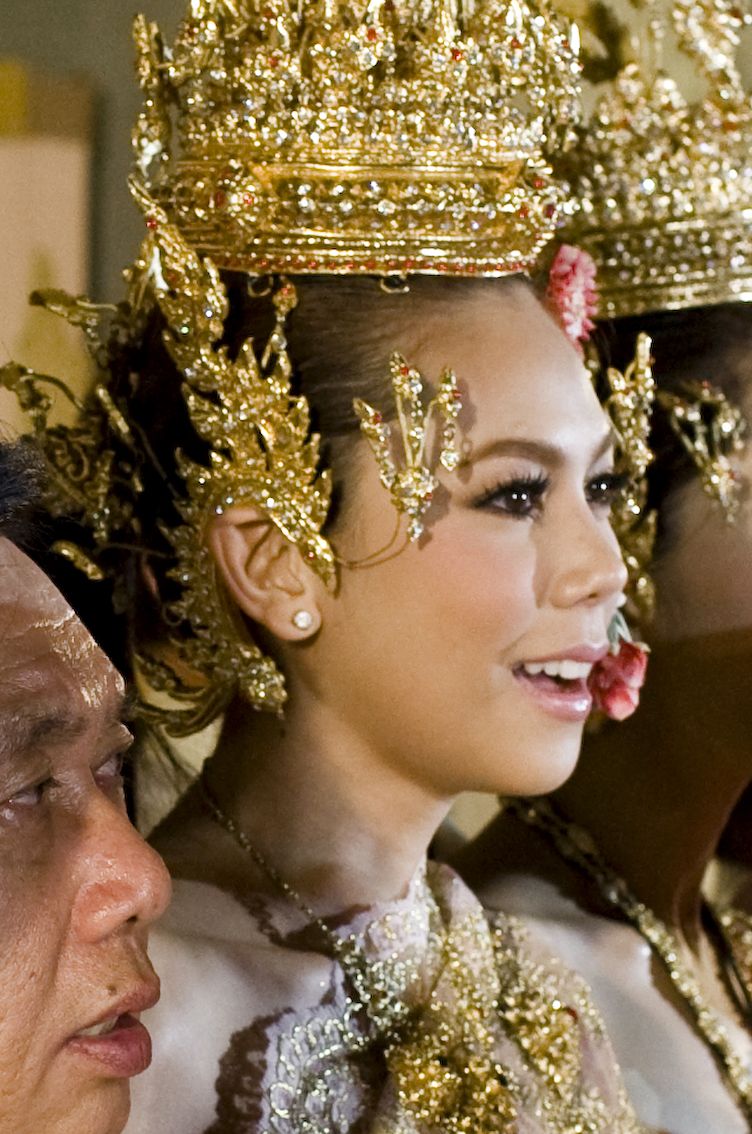
ภัครมัย โปตระนันท์

| name = ภัครมัย โปตระนันทน์
| image = Pakkaramai Potranan 2009-1.jpg
| imagesize = 250px
| caption = ตอง ภัครมัย ในปี พ.ศ. 2552
| birth_name = ภัครมัย โปตระนันทน์
| nickname = ตอง
| birth_place =อำเภอศรีราชา จังหวัดชลบุรี
| years_active = พ.ศ. 2541–ปัจจุบัน
| notable role = กะละแม - เจ้าแม่จำเป็น (2544) อีเรียม - แผลเก่า|ขวัญเรียม (2544) มะลิ - เทพีเจ้าสังเวียน (2545) จอมนาง - ลิเก๊..ลิเก (2546) นทนา คำวงศ์ / อ้อย - เทพธิดาโรงงาน (2548) น้ำฝน - จ๊ะเอ๋ เบบี้ (2549) วาสนา - มังกรซ่อนพยัคฆ์ (2549) อร - ผีจ้างหนัง (2550) บงกช - เสน่ห์นางงิ้ว (2551) กระต่าย - วีรบุรุษทุ่งดินดำ (2552) บุหงา ส่องหล้า / เหม่ยกง - ชิงรักหักสวาท (2557) แม้นมาศ เกษมบริรักษ์ - บาปบรรพกาล (2559) ทับทิม มณีจรัส - บางกอกคณิกา (2567)
| เครื่องดนตรี =
| ค่าย = แกรมมี่ แกรนด์ ในเครือ จีเอ็มเอ็ม แกรมมี่ (2541–2547)มอนสเตอร์ มิวสิค , เมโลดิก้า ในเครือ อาร์เอส (2548–2551)
| ตุ๊กตาทอง =
| สุพรรณหงส์ =
| ชมรมวิจารณ์บันเทิง =
| โทรทัศน์ทองคำ =
ภัครมัย โปตระนันทน์ (เกิด 7 ธันวาคม พ.ศ. 2520) ชื่อเล่น ตอง เป็นนักร้องและนักแสดงหญิงชาวไทย เข้าสู่วงการบันเทิงโดยแสดงมิวสิกวิดีโอของ ปีเตอร์ คอร์ป ไดเรนดัล ในเพลง "อยากไปไหนก็ไป" ต่อมาจึงได้ออกผลงานเพลงในสังกัดแกรมมี่ ตั้งแต่ปี พ.ศ. 2541 จนถึงปี พ.ศ. 2547 ได้ย้ายมาเป็นศิลปินในสังกัดอาร์เอส แต่ในปัจจุบันได้หมดสัญญากับอาร์เอสแล้ว
==ประวัติ==

ภัครมัยป็นบุตรสาวของพันตำรวจเอก โภคพิบูลย์ โปตระนันทน์ อดีตเลขาธิการสำนักงานคณะกรรมการป้องกันและปราบปรามการทุจริตในภาครัฐ (ป.ป.ท.) คุณพ่อผู้พิทักษ์ ครม.ย้ายข้ามห้วย “พนิตา” นั่งปลัด ศธ. ตั้ง “พ่อตอง-ภัครมัย” เลขาฯ ป.ป.ท. จากผู้จัดการออนไลน์
จบการศึกษาระดับมัธยมศึกษาจาก โรงเรียนชลกันยานุกูล จบการศึกษาระดับอุดมศึกษาจาก มหาวิทยาลัยหัวเฉียวเฉลิมพระเกียรติ|คณะเทคนิคการแพทย์ มหาวิทยาลัยหัวเฉียวเฉลิมพระเกียรติ เข้าสู่วงการบันเทิงโดยแสดงมิวสิกวิดีโอของ ปีเตอร์ คอร์ป ไดเรนดัล ในเพลง "อยากไปไหนก็ไป"
ภัครมัยเริ่มแจ้งเกิดในวงการเพลงเมื่อพฤษภาคมปี 2541 ด้วยมาดของหญิงสาวผมยาว ท่าทาง คล่องแคล่วกระฉับกระเฉง และเริ่มเป็นที่รู้จักในผล งานชุด "ตองหนึ่ง" ซึ่งก่อนที่เธอจะออกอัลบั้มชุดนี้ได้ ตองต้องใช้เวลาถึงหนึ่งปีเต็ม ในการฝึกฝนร้องเพลงและเตรียมความพร้อมให้เต็มที่กับการทำงานชุดแรก ตองเคยมี ความฝันและความตั้งใจว่า ซักวันหนึ่งจะต้องเป็นนักร้องให้ได้ ตองเคยเป็นนักร้องตัวแทน ของโรงเรียนสมัยมัธยมปลาย ก่อนจะตั้งใจฝึกฝนและพัฒนาตนเองจนมีโอกาสได้เข้าร่วมประกวดใน โครงการ สตาร์เซิร์ช รุ่นที่ 2 ซึ่งจัดโดยสถานีวิทยุ Radio Vote ซึ่งเป็นรุ่นเดียวกับ นิโคล เทริโอ นักร้องร่วมค่ายที่ออกอัลบั้มในปีเดียวกัน ก่อนเป็นหนทางให้เธอก้าวเข้ามาสู่ถนนสายดนตรีอย่างเต็มตัว
พ.ศ. 2542 ตอง ภัครมัย ได้มีผลงานเพลงอัลบั้มชุดที่สองคือ "ตองสองตา (Tong Two Eyes)" ซึ่งเปิดตัวมาด้วยเพลงสนุกสนานอย่าง สองตา ที่ดูโตขึ้นมาจากอัลบั้มแรก ในอัลบั้มนี้ มีเพลงที่ฮิตที่สุดของตองนั่นก็คือเพลง อยู่ดีดีก็อยากร้องไห้ นอกจากนี้ อัลบั้มนี้ยังมีเพลงฮิตหลายเพลง ทั้งเพลง ทานข้าวกันไหม และ ให้ความหวังทำไม ซึ่งในอัลบั้มชุดนี้มียอดขายกว่า 800,000 ตลับ
ต่อมาในปี พ.ศ. 2543 ตอง ภัครมัยได้ร่วมกับกลุ่มนักร้องในสังกัดกับวง "เซเว่น (นักร้องไทย)|Seven" ที่ทำร่วมกับ 6 ศิลปินหญิง ได้แก่ ใหม่ เจริญปุระ, มาช่า วัฒนพานิช, หฤทัย ม่วงบุญศรี, นัท มีเรีย, นิโคล เทริโอ และเสาวลักษณ์ ลีละบุตร เปิดตัวด้วยเพลงรวมศิลปินอย่าง "ความรักทั้งเจ็ด" ซึ่งเป็นเพลงเปิดตัวที่สร้างชื่อเสียงให้กับวงเป็นอย่างมาก และยังสร้างปรากฏการณ์แฟชั่นเชิ้ตขาว กางเกงยีนส์ ซึ่งเพลงเดี่ยวที่ตองร้องคือ "อกหักใช่ไหม"
ในปีเดียวกันหลังจากอัลบั้ม Seven ประสบความสำเร็จเป็นอย่างมาก ยังได้มีผลงานอัลบั้มชุดที่ 2 ตามมาในปีเดียวกันคือ "Seven Vol.1 และ Vol.2" เปิดตัวด้วยเพลง "อกหักใช่ไหม" และเพลงเดี่ยวที่ได้ร้องนั้นคือเพลง "บอกแล้วให้ระวัง"
พ.ศ. 2544 ต่อเนื่องผลงานเพลงด้วยอัลบั้มที่สาม คือ ตอง 333 (Tong 333) ที่ทิ้งช่วงระยะเวลาเกือบ 2 ปี งานเพลงในอัลบั้มชุดนี้ เน้นฟังสนุก ตรงไปตรงมาเหมือนชื่ออัลบั้ม นอกจากนี้ ตองยังได้รับความไว้วางใจจากทีมโปรดิวเซอร์ให้ดีไซน์การร้อง และใส่อารมณ์ในแต่ละเพลงด้วยตัวเองอีกด้วย โดยเปิดตัวด้วยเพลงมืดตึ๊ดตื๋อ ต่อด้วยเพลง กลัวเธอรู้, จะรักให้ดีที่สุด และ ไม่ขอเป็นเพื่อน ซึ่งถือว่าอัลบั้มนี้ก็ยังได้เสียงตอบรับไม่แพ้กับอัลบั้มชุดแรกๆ และในปีเดียวกันตองได้แสดงละครเรื่องแรกโดยรับบทเป็นนางเอกของเรื่องอีกด้วยคือละคร "เจ้าแม่จำเป็น" และยังได้ร้องเพลงประกอบละครคือเพลง "ฉันไม่มีเวทมนตร์"
พ.ศ. 2546 กับอัลบั้มชุดที่ 4 ชื่อว่า ตองสี่ (Tong 4) อัลบั้มชุดนี้กระแสตอบรับค่อนข้างแผ่วแต่ก็ยังเป็นที่น่าจับตาอยู่ โดยเปิดตัวด้วยเพลง แล้วฉันล่ะ เพลงเนื้อหาเศร้า ๆ
หลังจากนั้นตองเริ่มหายไปจากการร้องเพลง แต่ก็ยังแสดงละครละครอีกหลายเรื่อง อาทิ 12 ราศี และ ลิเก๊..ลิเก เป็นต้น
ในปี พ.ศ. 2548 หลังจากที่ตองโลดแล่นอยู่ในวงการบันเทิงมายาวนาน วันนี้ "ตอง- ภัครมัย โปตระนันท์" ก้าวสู่การเปลี่ยนแปลงครั้งสำคัญกับอัลบั้มชุด "Changes" งานดนตรีที่พิสูจน์ถึงพัฒนาการทางความคิดที่เติบโตขึ้นอย่างชัดเจนของตอง ภายใต้การดูแลของ มอนสเตอร์ มิวสิก ค่ายเพลงในเครือ อาร์. เอส.ฯ
พ.ศ. 2550 ตองได้มีผลงานอัลบั้มชุดสุดท้าย หลังจากที่มีอัลบั้มเดี่ยวออกมาถึง 5 ชุด ในอัลบั้มนี้มีความเซ็กซี่วาบหวิวอยู่เล็กน้อยกับอัลบั้ม "TONG SECRET" มีเพลงที่เป็นที่รู้จักคือเพลง ห้ามใจไม่ไหว
ในปี 2556 ตองได้กลับมามีคอนเสิร์ต " Seven ความรักทั้งเจ็ด|Green Concert # 16 : Seven Return" ร่วมกีบศิลปินวงเซเว่น เมื่อวัน เสาร์ที่ 24 และ อาทิตย์ที่ 25 สิงหาคม 2556 ที่ Royal Paragon Hall , Siam Paragon
ปัจจุบัน ภัครมัยยังคงมีผลงานอย่างต่อเนื่องทั้ง ถ่ายแบบแฟชั่น แสดงละครโทรทัศน์ ละครซีรีส์ และแสดงมิวสิควีดีโอ เป็นต้น นอกจากนนี้ยังได้ออกซิงเกิ้ลเดี่ยว หลังจากห่างหายไปจากงานเพลงถึง 7 ปี กับซิงเกิ้ลภายใต้สังกัด Morningray Music ชื่อเพลง "ไม่อยากจบบนเตียง (No Need)" (พ.ศ. 2559)
== ผลงานการแสดง ==
=== ละครโทรทัศน์ ===
=== ภาพยนตร์ ===
=== รายการโทรทัศน์ ===
* ดีไซน์เวิลด์ (โมเดิร์นไนน์)
* ดาราการ์ตูน (ช่อง 3) ภัครมัย โปตระนันท์ nangdee.com
* The Mask Singer หน้ากากนักร้อง ซีซันที่ 4 ในนาม "หน้ากากสิงโตเชิด" ชนะหน้ากากกล้วย (พศุตม์ บานแย้ม) และแพ้หน้ากากผึ้ง (นภัสสร สุวรรณานนท์|นภัสสร ภูธรใจ)
* I Can See Your Voice Thailand นักร้องซ่อนแอบ (ช่องเวิร์คพอยท์)
=== มิวสิกวิดีโอ ===
* เพลง "อยากไปไหนก็ไป" ศิลปิน ปีเตอร์ คอร์ป ไดเรนดัล (2540)
* เพลง "ตัวจริง...ยิ่งเจ็บ" ร่วมกับ มนัสนันท์ พันเลิศวงศ์สกุล และ พันกร บุณยะจินดา ศิลปิน พันกร บุณยะจินดา
* เพลง "แร้ง" ร่วมกับ กันต์ กันตถาวร และ พัชราภา ไชยเชื้อ ศิลปิน พันกร บุณยะจินดา (2559)
=== โฆษณา ===
* พ.ศ. 2541 จักรยานยนต์ SUZUKI
== ผลงานเพลง ==
=== อัลบั้มที่ออกในสังกัดจีเอ็มเอ็มแกรมมี่ ===
เพลงที่มี* = เพลงที่เป็นซิงเกิ้ลโปรโมทของอัลบั้ม
=== อัลบั้มที่ออกในสังกัดอาร์เอส ===
เพลงที่มี* = เพลงที่เป็นซิงเกิ้ลโปรโมทของอัลบั้ม
=== อัลบั้มพิเศษ ===
=== เพลงประกอบละคร / ภาพยนตร์ ===
=== อัลบั้มเพลงประกอบละคร ===
* อัลบั้มเพลงประกอบละคร ลิเก๊ ลิเก ชุดที่ 1 (2546)
* อัลบั้มเพลงประกอบละคร ลิเก๊ ลิเก ชุดที่ 2 (2546)
* อัลบั้มเพลงประกอบละคร เทพธิดาโรงงาน (2549)
=== อัลบั้มอื่น ๆ ===
* อัลบั้ม กำลังใจ
** เพลง ตะกายดาว
** เพลง อยากจะบอกใครซักคน
* อัลบั้ม X-Change Vol.2
** เพลง ชายคนหนึ่ง
* อัลบั้ม X-Change Vol.3
** เพลง ละคอนเรื่องนั้น
** เพลง ไฟกับตะวัน
* อัลบั้ม X-Change Vol.4
** เพลง ความลับ
* อัลบั้ม A:Live Project 02
** เพลง ไม่ต้องมีคำบรรยาย (คู่กับ: เสกสรรค์ ปานประทีป)
=== เพลงที่ได้รับความนิยม ===
* รักมากเลย
* เดี๋ยวเหอะ
* อยากให้ฉันยืนอยู่ข้างเธอบ้างไหม
* เกลียด
* หากฉันรู้
* ไม่บอกได้ไหม
* สองตา
* ทานข้าวกันไหม
* อยู่ดีๆก็อยากร้องไห้
* ให้ความหวังทำไม
* อยากมอง
* อกหักใช่ไหม
* มืดตื๊ดตื๋อ
* กลัวเธอรู้
* เปลี่ยน
* จะรักให้ดีที่สุด
* ไม่ขอเป็นเพื่อน
* ฉันไม่มีเวทมนตร์
* เทียนเล่มสุดท้าย
* ฉันทำเพื่อเธอ
* อยากให้เธอเป็นเขา
* เธอยังรักฉันไหม ร้องร่วมกับ หนึ่ง ETC
==รางวัล==
=== รางวัลที่ได้รับ ===
 พ.ศ. 2540 ชนะเลิศการประกวดร้องเพลง ในโครงการ Star Search รุ่นที่ 2
 พ.ศ. 2545 ทูตเยาวชนต่อต้านยาเสพติด, รางวัลเยาวชนดีเด่น สาขาสื่อมวลชนเพื่อเด็ก และเยาวชนที่ป้องกันปัญหาสังคม
=== รางวัลที่เสนอชื่อเข้าชิง ===
*คมชัดลึก อวอร์ด ครั้งที่ 8 ประจำปี 2553 สาขานักแสดงสมทบหญิงยอดเยี่ยม จาก 365 วันแห่งรัก
*Top award 2010 สาขานักแสดงสมทบหญิงยอดเยี่ยม จาก 365 วันแห่งรัก
*โทรทัศน์ทองคำ ครั้งที่ 22 สาขานักแสดงสนับสนุนหญิงดีเด่น จาก 365 วันแห่งรัก
==อ้างอิง==
== แหล่งข้อมูลอื่น ==
* เว็บแฟนคลับ
* แคแรกเตอร์นักแสดง ผีจ้างหนัง thaicinema.org
*
หมวดหมู่:บุคคลจากอำเภอศรีราชา
หมวดหมู่:บุคคลจากโรงเรียนชลกันยานุกูล
หมวดหมู่:บุคคลจากมหาวิทยาลัยหัวเฉียวเฉลิมพระเกียรติ
หมวดหมู่:นักร้องหญิงชาวไทย
หมวดหมู่:นักแสดงชาวไทย
หมวดหมู่:นักแสดงหญิงจากกรุงเทพมหานคร
หมวดหมู่:พิธีกรชาวไทย
หมวดหมู่:ศิลปินสังกัดจีเอ็มเอ็ม แกรมมี่
หมวดหมู่:ศิลปินสังกัดอาร์เอส
หมวดหมู่:นางแบบไทย
หมวดหมู่:ศิลปินสังกัดแกรมมี่โกลด์